A4 (Croatia)

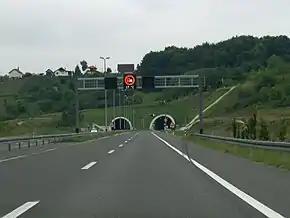
Variable traffic signs ahead of Vrtlinovec Tunnel

A motorway connecting Zagreb to Varaždin and Budapest was proposed in the early 1970s, but unlike the Zagreb–Rijeka and Zagreb–Belgrade motorways, no construction was carried out. Although the first section of the route, now designated as the A4 motorway, was completed in 1980, development for the motorway was proposed once again in 1991 to facilitate links between the Varaždin area, Zagreb and the remainder of the Croatian motorway network. The route was added to the network of Pan-European transport corridors in June 1997, during the third Pan-European Transport Conference in Helsinki, and on August 7, 1997, the government of the Republic of Croatia decided to establish the Autocesta Rijeka–Zagreb–Goričan company and award it a 28-year concession to develop, operate and maintain the route as a six-lane motorway. The route consisted of the entire Croatian section of the Pan-European corridor Vb except for of the Lučko–Ivanja Reka section of the A3 motorway, which was already in use as a part of Zagreb bypass.